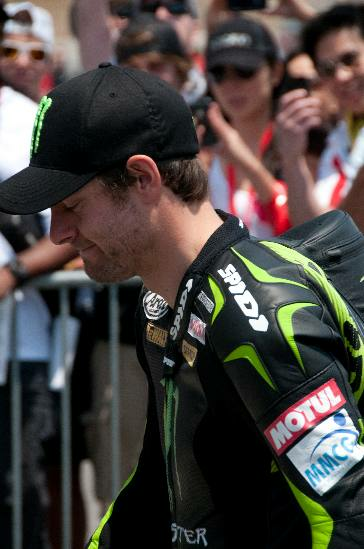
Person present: Yes